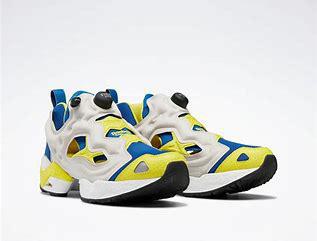
Brand: Reebok
Model: Instapump Fury 95